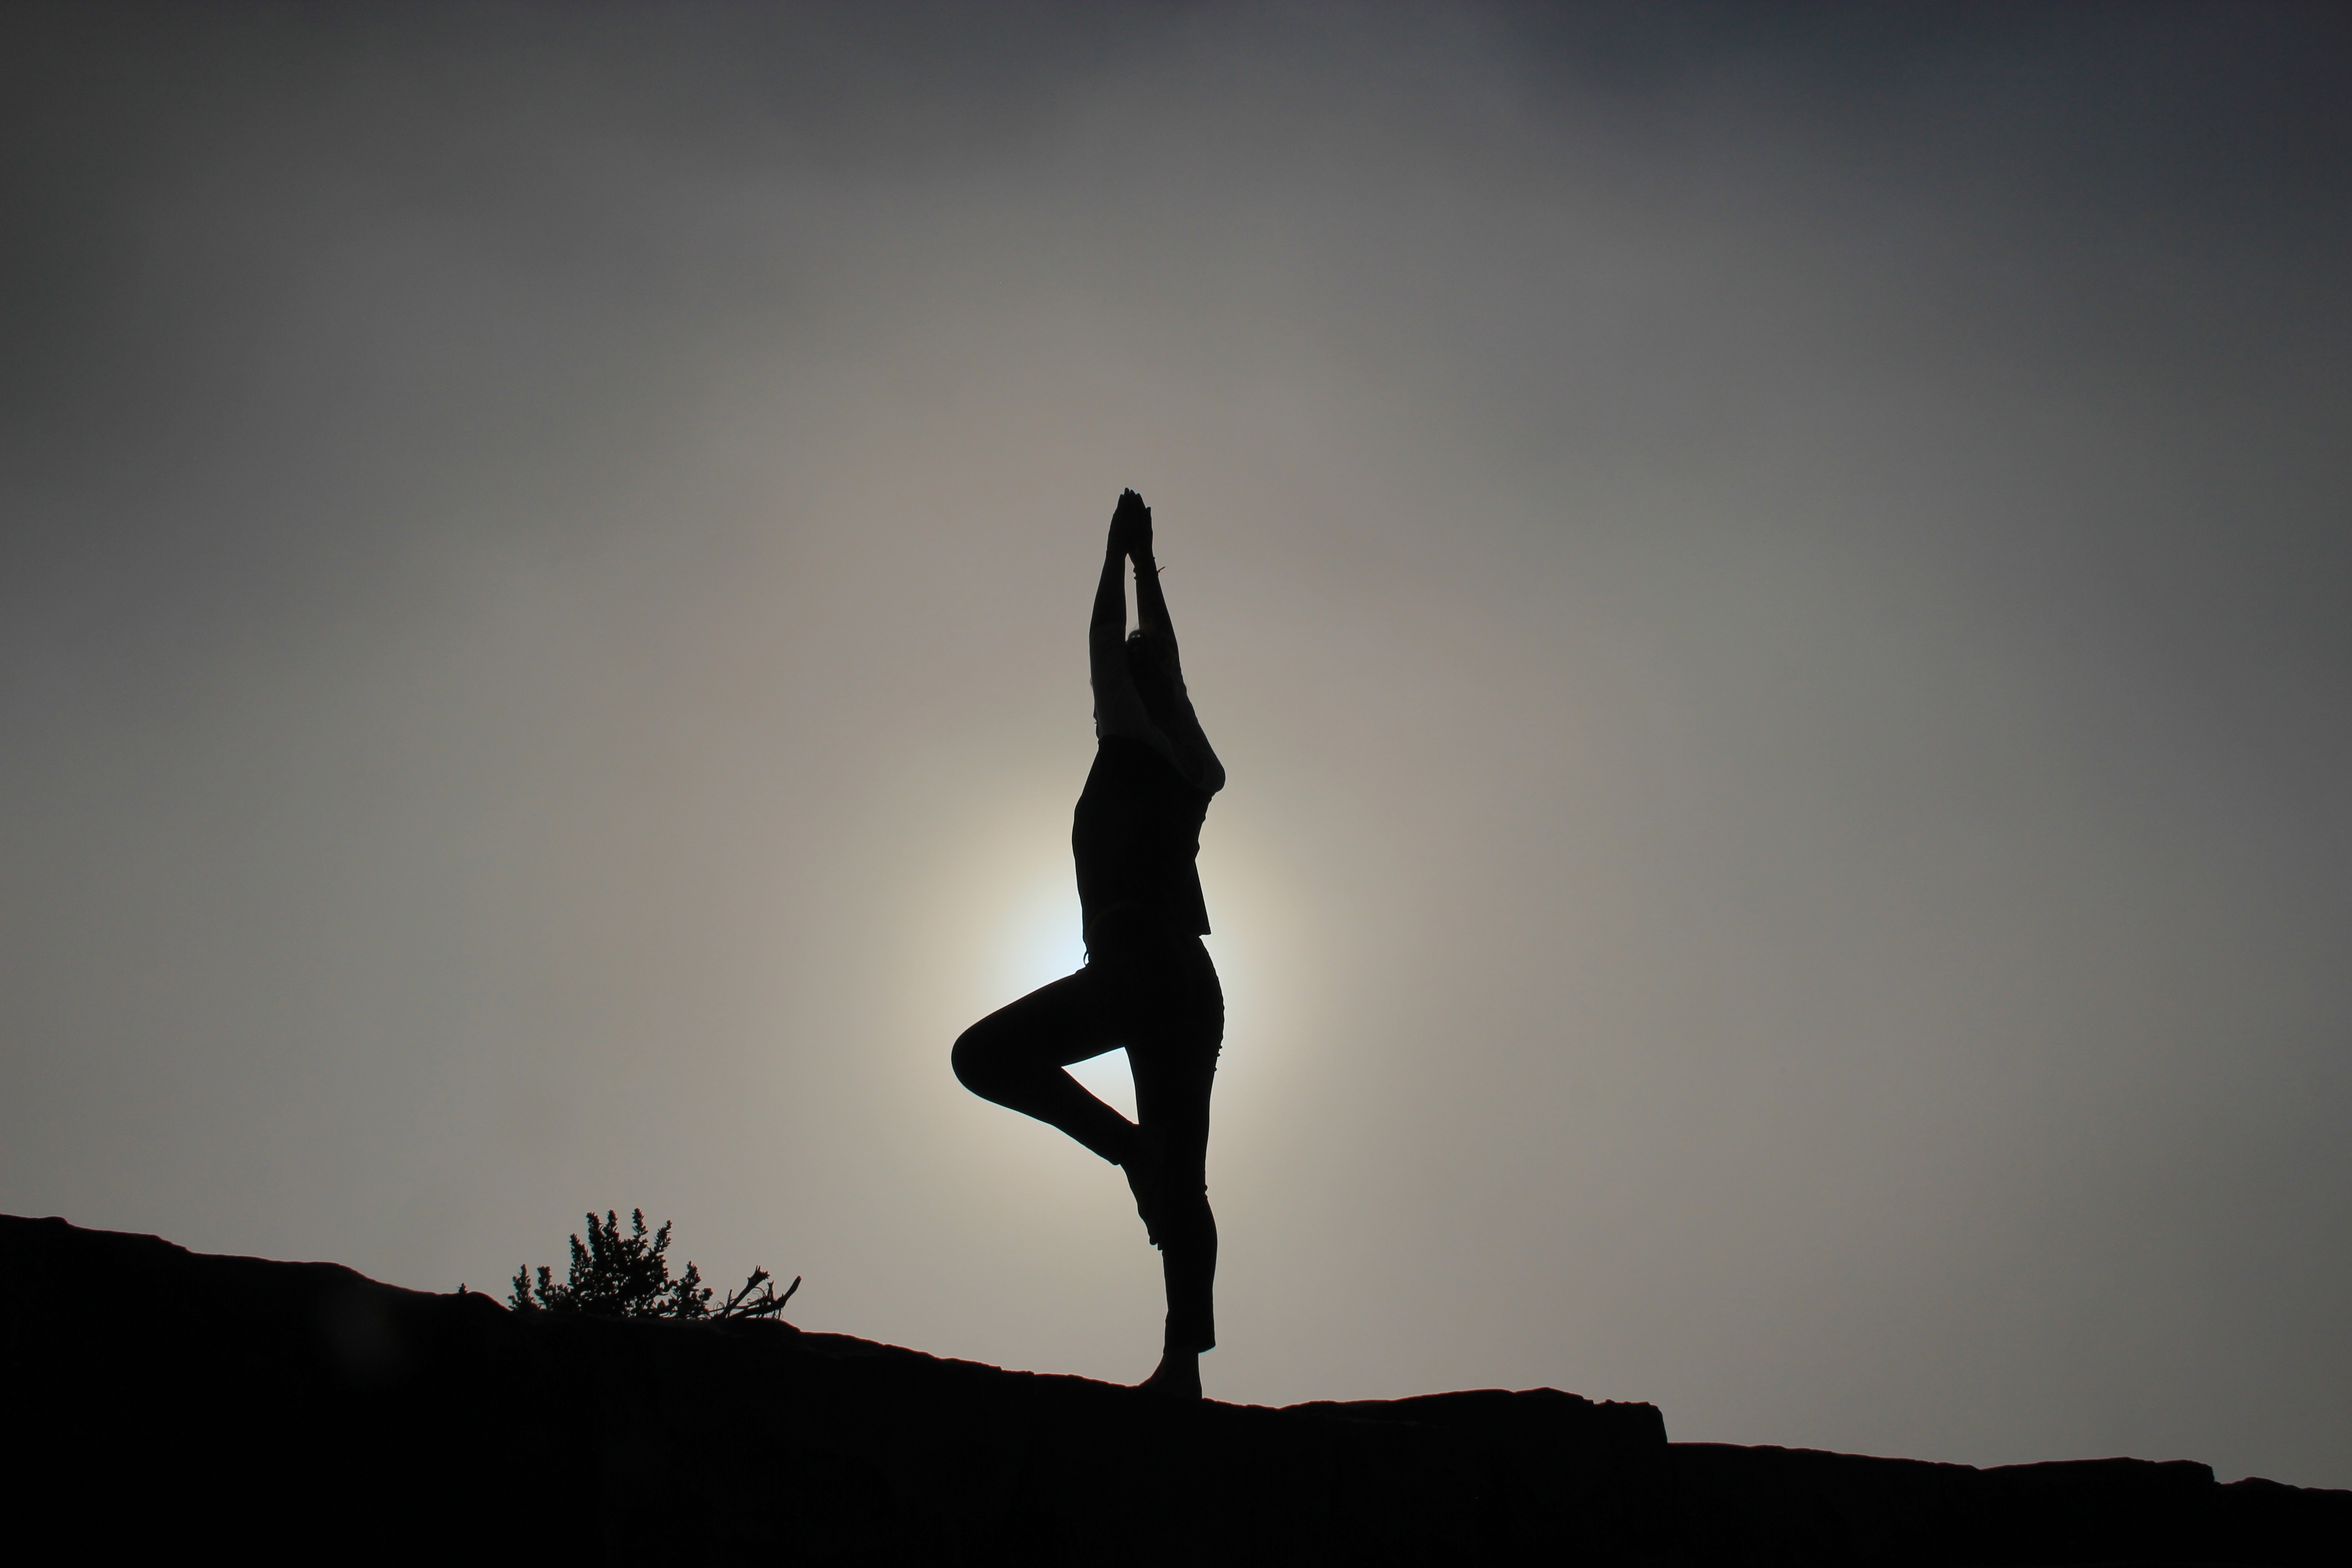
hand, silhouette, person, light, sunset, shadow, meditate, darkness, black, stand, meditation, yoga pose, atmosphere of earth, physical fitness